The Wiggles characters

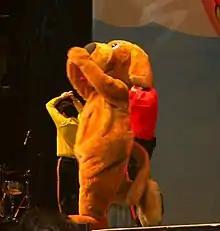
Wags the Dog

Introduced in 1995, Wags is a tall, brown, furry dog with floppy ears and a happy face. He is also Captain Feathersword's best friend and pet. He "loves to sing and dance and kids bring 'bones' that the Wiggly dancers collect from the audience". The last of the four characters to be introduced, Wags was originally played by Field. Fatt provided the original barking noises for Wags before Paul Paddick, who also plays Captain Feathersword, took over. Mic Conway of The Captain Matchbox Whoopee Band fame, has provided Wags's full-spoken dialogue before Paul Field, general manager of The Wiggles and brother of Blue Wiggle Anthony, took over.Wags has also been played by Edward Rooke, Andrew McCourt, Kristy Talbot and Paddick.